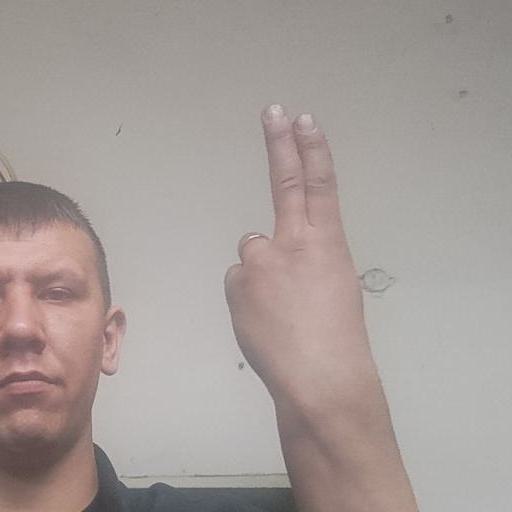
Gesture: two_up_inverted